Princess Stephanie of Windisch-Graetz

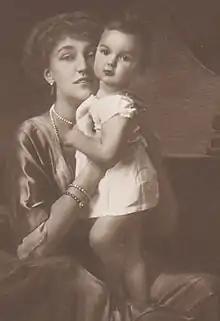
Stephanie of Windisch-Graetz with her mother

Princess Stephanie of Windisch-Graetz (9 July 1909 in Ploskovice, Bohemia – 7 September 2005 in Uccle, Belgium) was the daughter of Archduchess Elisabeth Marie of Austria (1883–1963), only child of Crown Prince Rudolf of Austria and Princess Stéphanie of Belgium, and Prince Otto Weriand of Windisch-Graetz (1873–1952). She was the great-grandchild of Emperor Franz-Joseph and Empress Elisabeth ('Sissi') of Austria. She was also the great-grandchild of King Leopold II of Belgium.